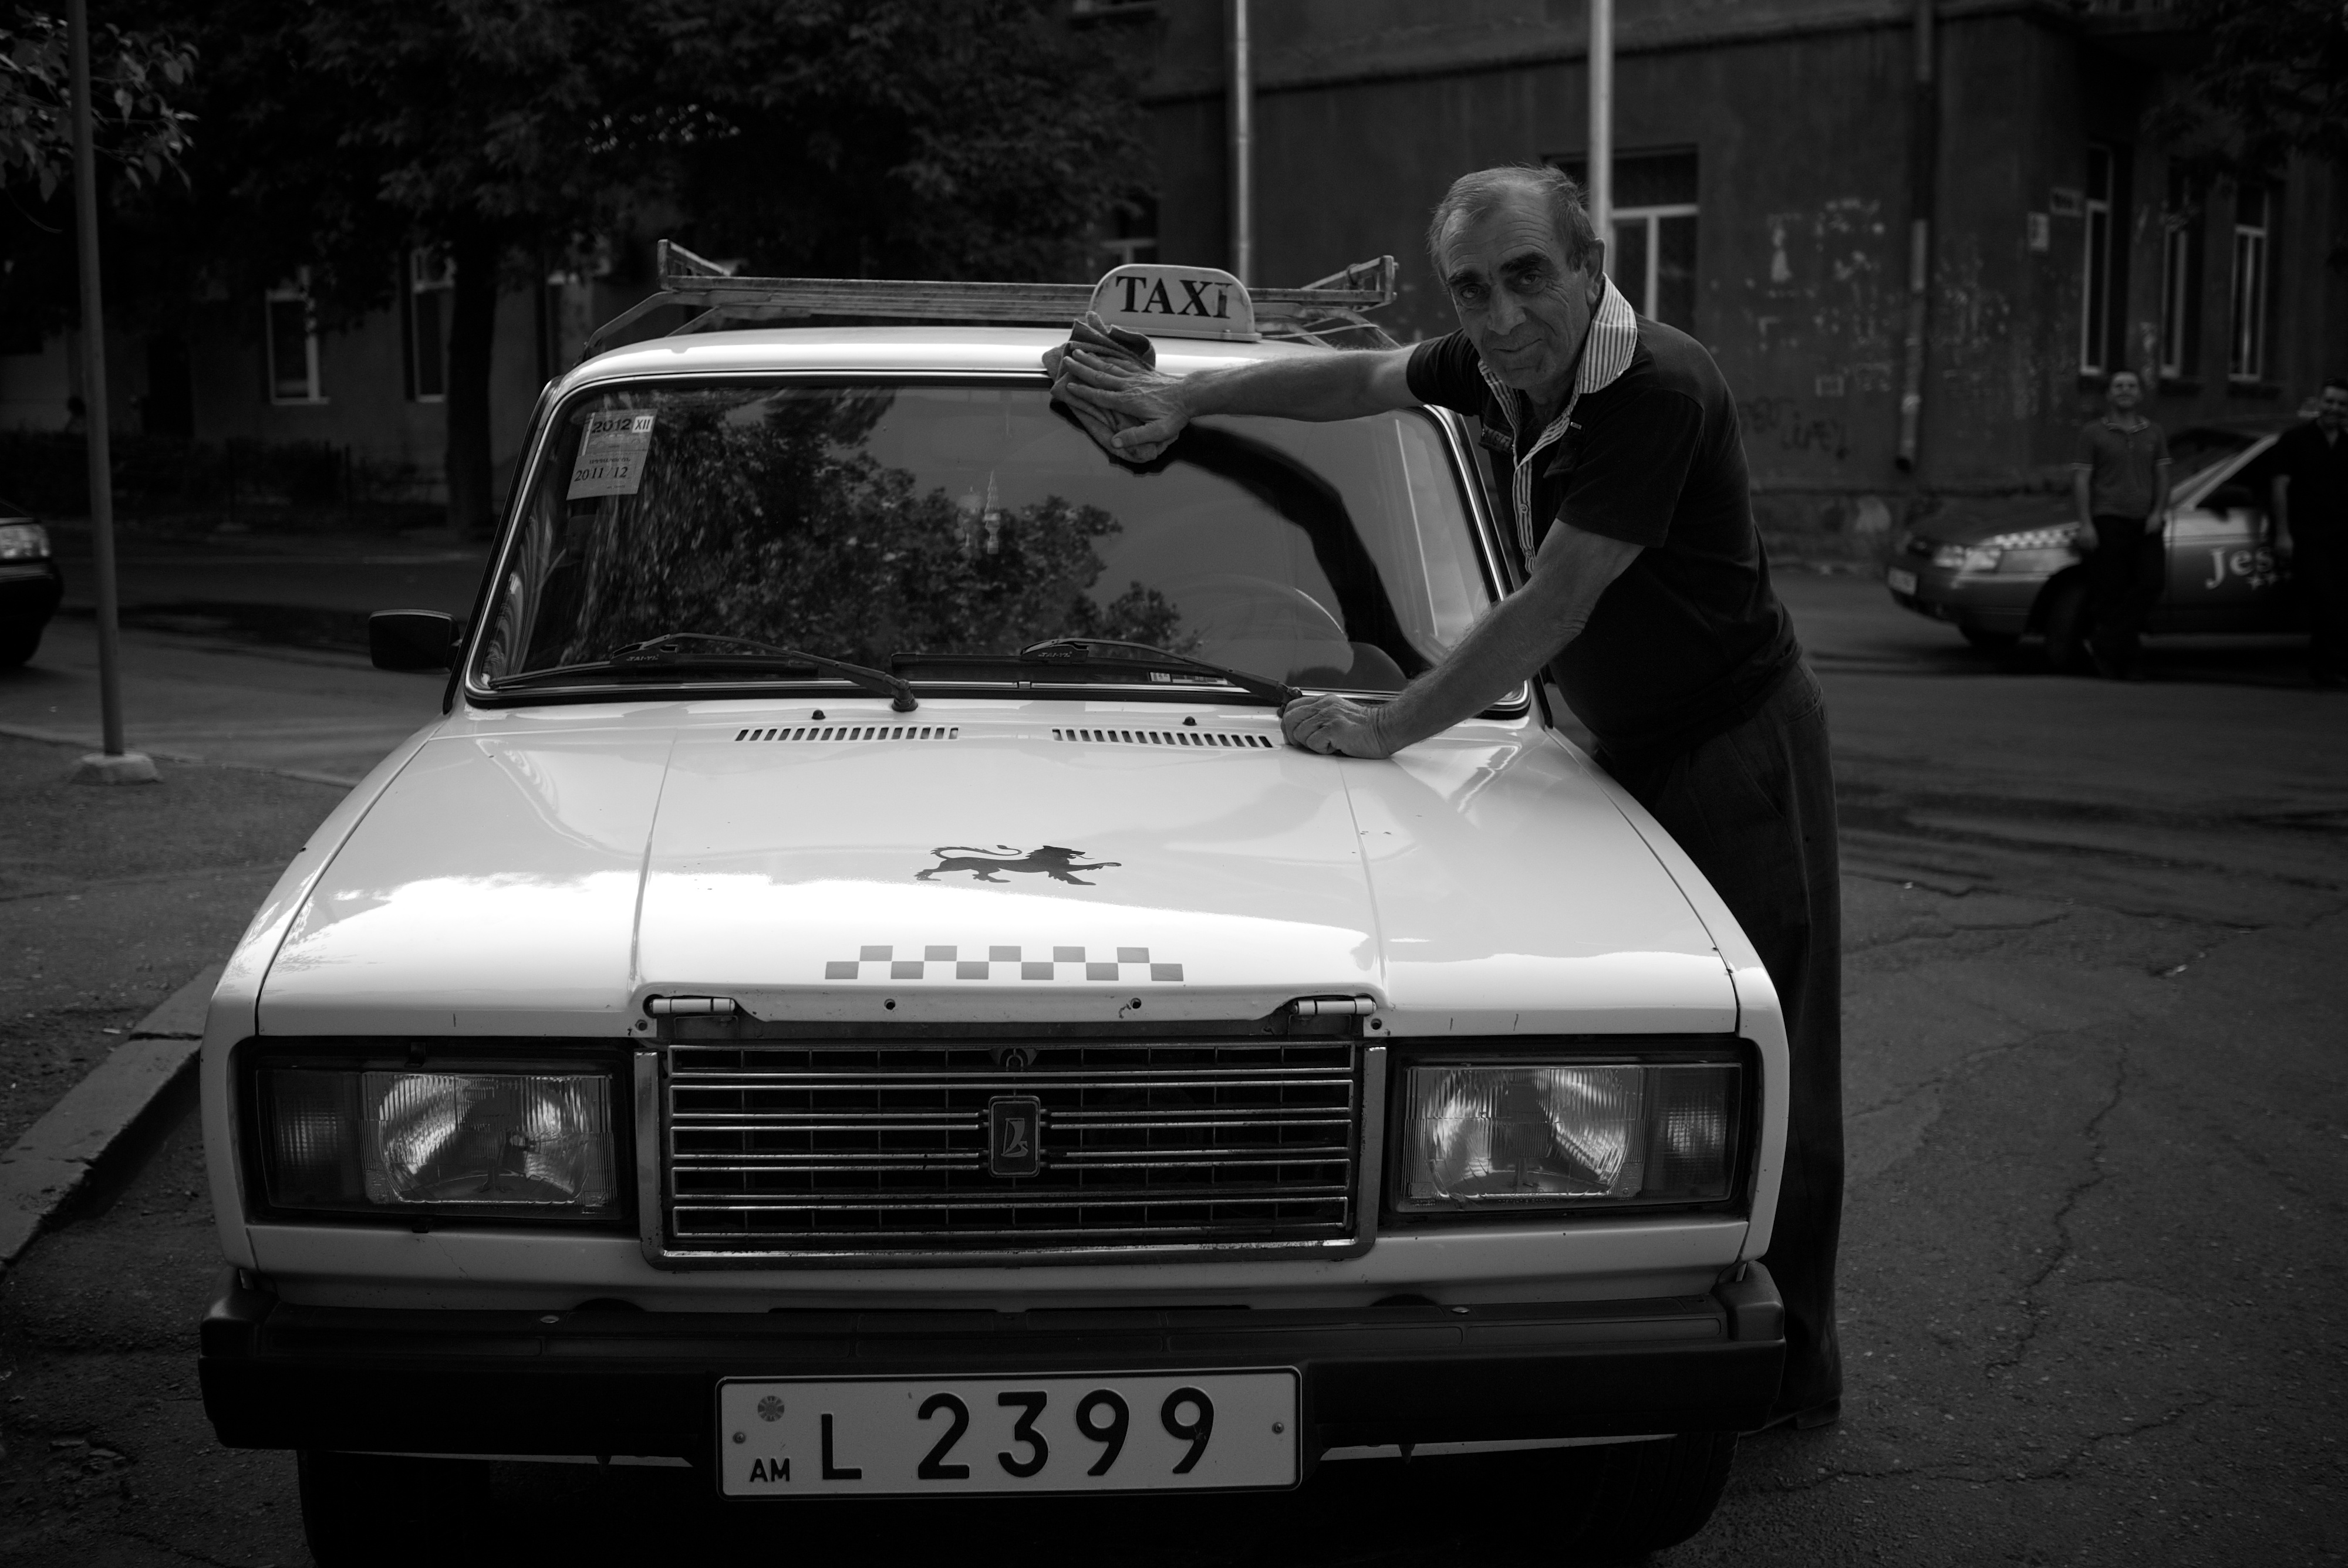
black and white, white, street, car, photography, ebook, vehicle, training, black, monochrome, vintage car, streetphotography, flickr, thomas, video, olympus, sedan, omd, fuji, leica, monochrom, leuthard, hcb, thomasleuthard, streettogs, antique car, land vehicle, monochrome photography, automobile make, luxury vehicle